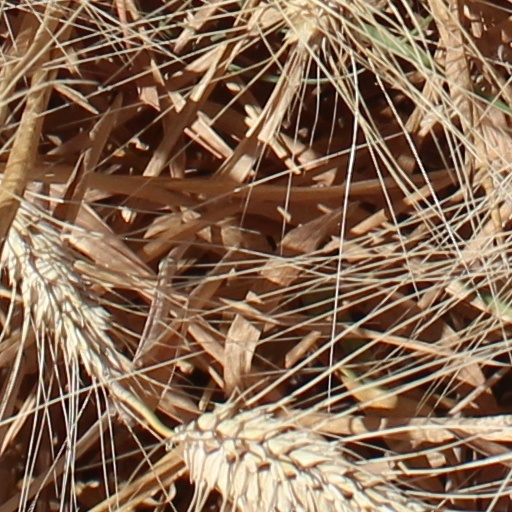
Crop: wheat